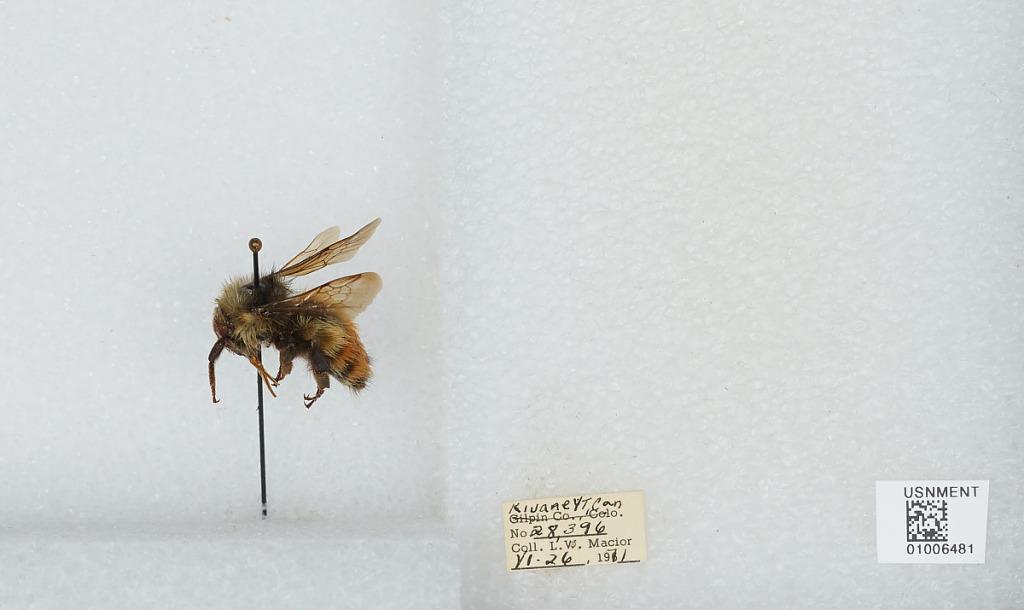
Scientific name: Bombus (Pyrobombus) flavifrons Cresson
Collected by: L. Macior
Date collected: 1971-6-26
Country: Canada
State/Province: Yukon Territory
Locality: Kluane
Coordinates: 60.75, -139.5